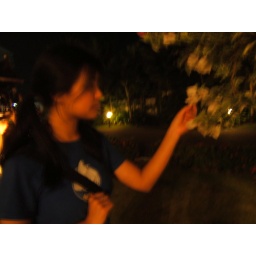
white flowers in the courtyard